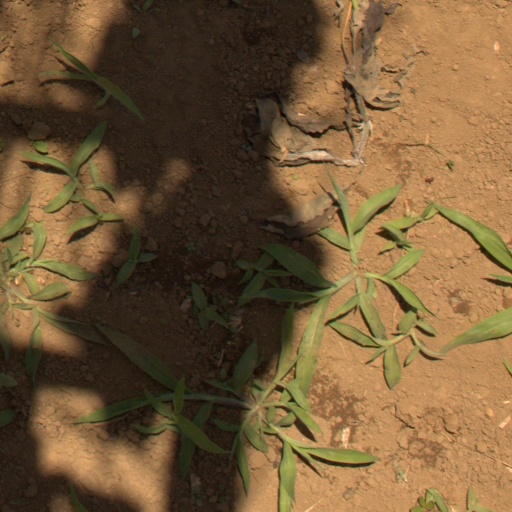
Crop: Jerusalem artichoke